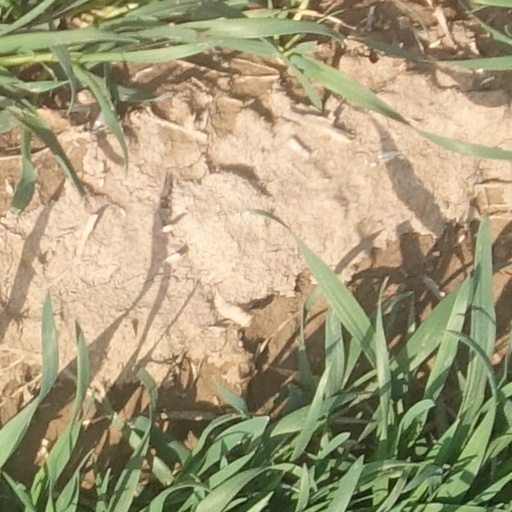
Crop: wheat